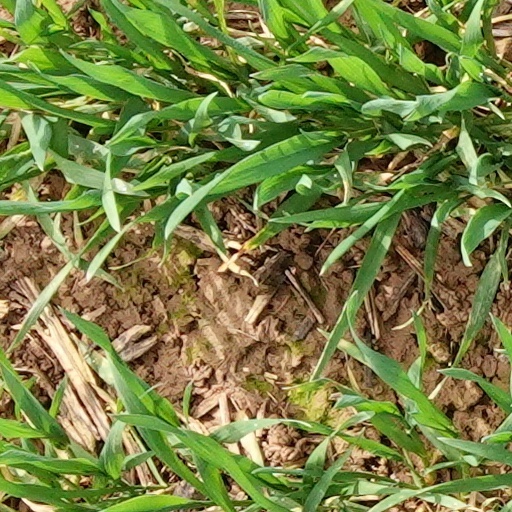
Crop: wheat